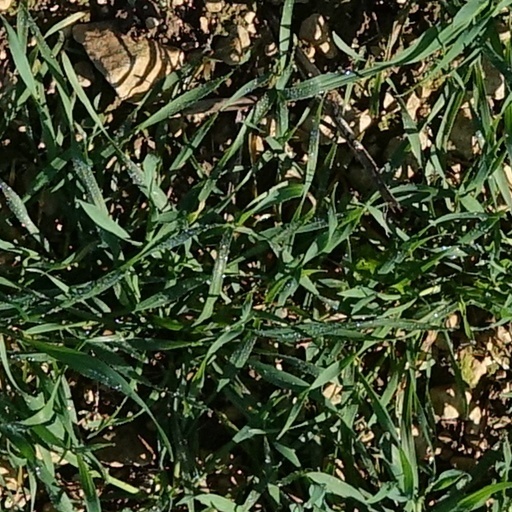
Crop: wheat